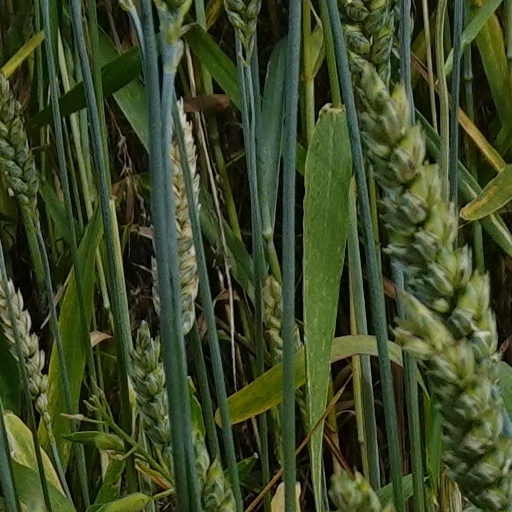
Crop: wheat